University of Edinburgh

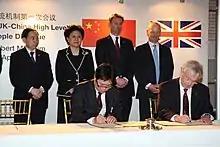
The former principal Sir Timothy O'Shea signed an agreement with Peking University in 2012.

The Students' Representative Council (SRC) was founded in 1884 by student Robert Fitzroy Bell. In 1889, the SRC voted to establish Edinburgh University Union (EUU), to be housed in Teviot Row House on Bristo Square. Edinburgh University Sports Union (EUSU) was founded in 1866, and Edinburgh University Women's Union (renamed the Chambers Street Union in 1964) in October 1905. The SRC, EUU and Chambers Street Union merged to form Edinburgh University Students' Association (EUSA) on 1 July 1973.